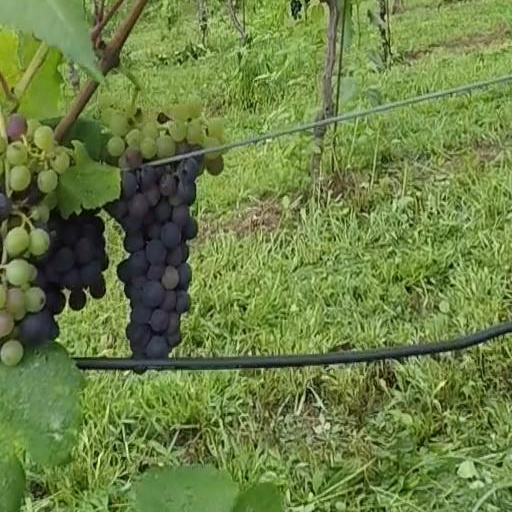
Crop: grape